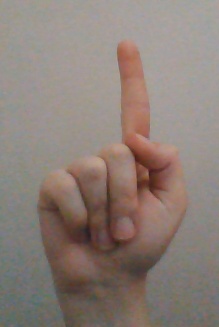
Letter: bb